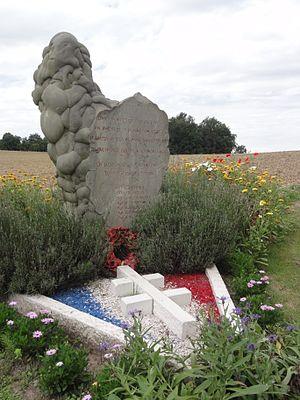
Cugny (Aisne) monument des aviateurs 1944
Cugny est une commune française située dans le département de l'Aisne, en région Hauts-de-France.
La liste des mémoriaux et cimetières militaires du département de l’Aisne répertorie les cimetières militaires, les mémoriaux ainsi que les stèles, plaques commémoratives et autres monuments qui honorent la mémoire des morts aux combats, des victimes de bombardements ou d’exactions de l'ennemi ainsi que celle de personnels de santé, de chefs militaires ou politiques pendant :